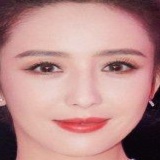
diễn viên Lý Phi Nhi